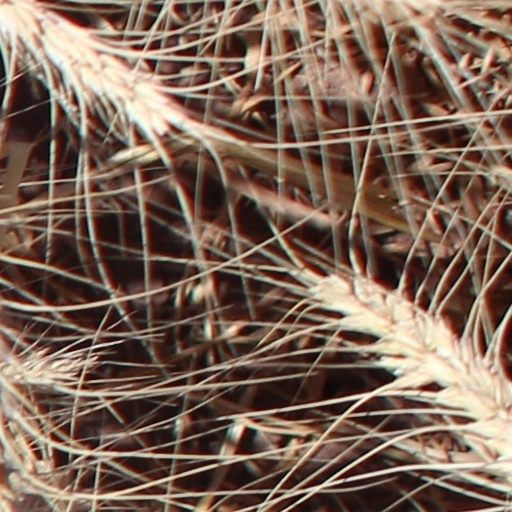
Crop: wheat